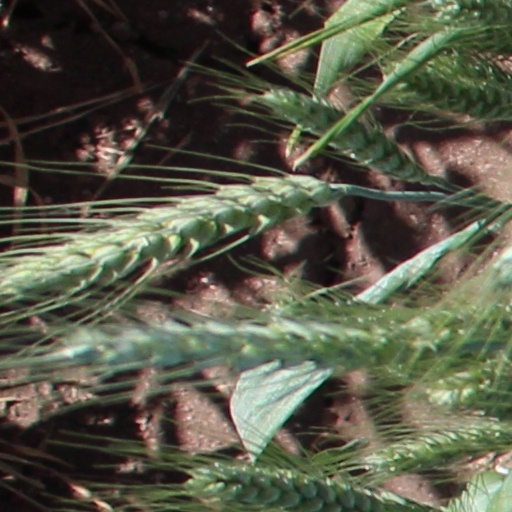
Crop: wheat